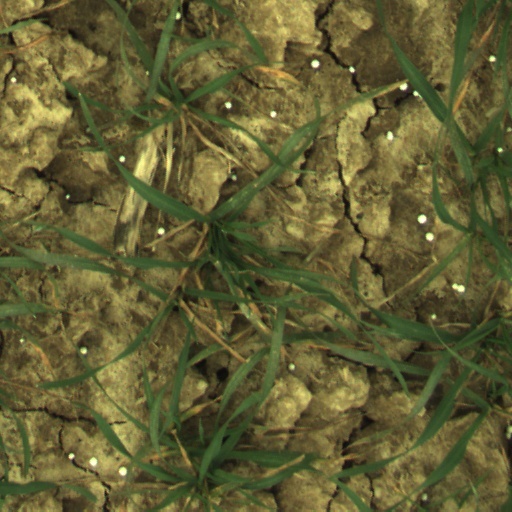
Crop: wheat